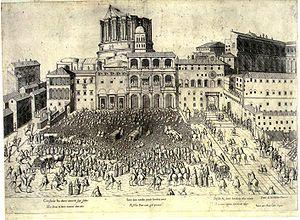
La place Saint-Pierre est une grande esplanade, d'architecture baroque, située devant la basilique Saint-Pierre, au Vatican, dont elle constitue en quelque sorte le parvis, présentant sa façade sur son côté ouest. C'est là que se tient la foule lors des grandes fêtes religieuses célébrées par le pape, comme la bénédiction urbi et orbi.